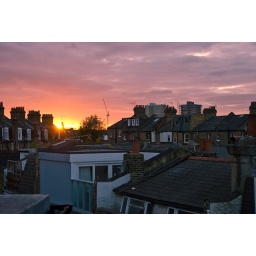
A view from my bedroom window of my old flat in London, kinda makes me nostalgic.